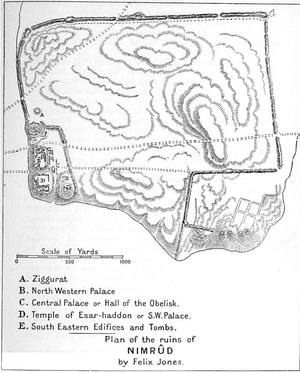
Nimroud est un site archéologique tirant son nom du personnage biblique Nimrod, sur lequel se trouvent les ruines de la cité assyrienne appelée Kalkhu. Ce tell est situé à l'est du Tigre, quelques kilomètres au nord de sa confluence avec le Zab supérieur. Kalkhu était située à 35 km de Ninive.